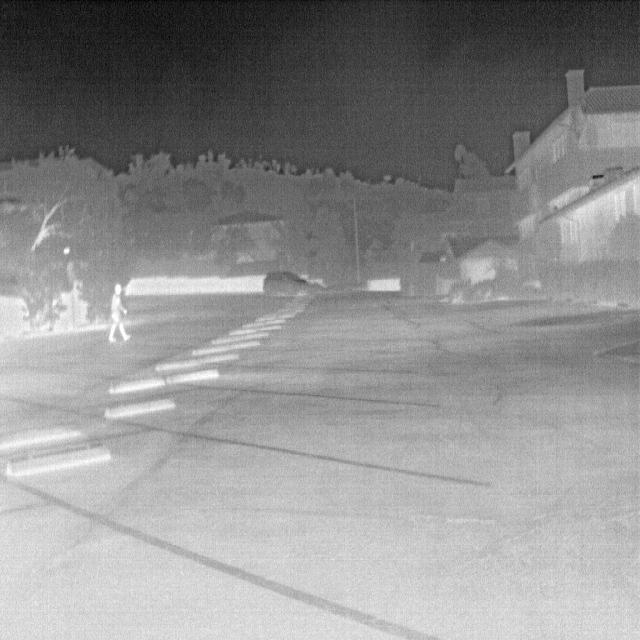
Detected objects:
label: person